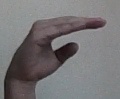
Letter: jeem